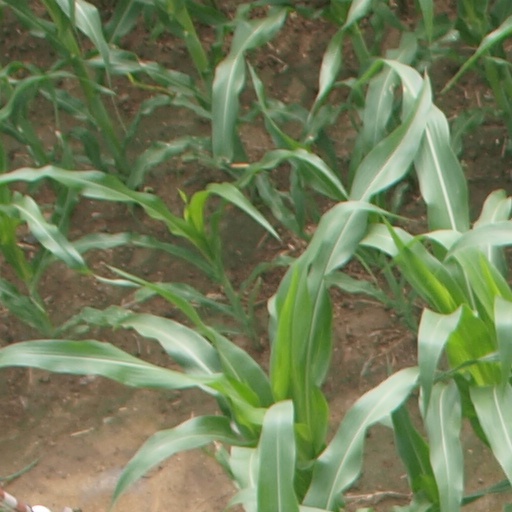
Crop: maize; corn